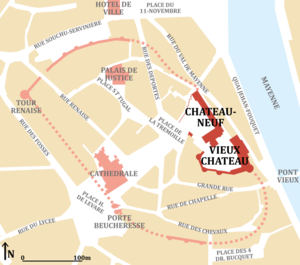
Plan de la vieille-ville de Laval, avec les remparts (tracé subsistant et suposé) et le château.
Le château de Laval est un château situé à Laval, dans le département français de la Mayenne. Sa fondation au XIᵉ siècle a permis la naissance de la ville. Monument emblématique de Laval, il occupe un promontoire rocheux au-dessus de la rivière Mayenne. Il est composé de deux ensembles distincts : le Vieux-Château, qui correspond au château-fort médiéval, et le Château-Neuf, galerie de la Renaissance transformée en palais de justice au XIXᵉ siècle. Ces deux monuments figurent sur la liste des 1 034 premiers monuments historiques français classés en 1840.